Veneto

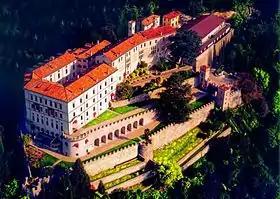
The 13th-century Castel Brando in Cison di Valmarino, Treviso.

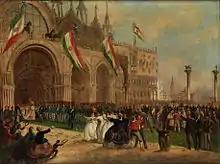
King Victor Emmanuel II of Italy entering Venice during the Third Italian War of Independence (1866) among a profusion of tricolour flags

By the middle of the 8th century, the Franks had assumed political control of the region and the mainland of Veneto became part of the Carolingian Empire. Though politically dominant, these Germanic invaders were gradually absorbed into the Venetian population over the centuries.